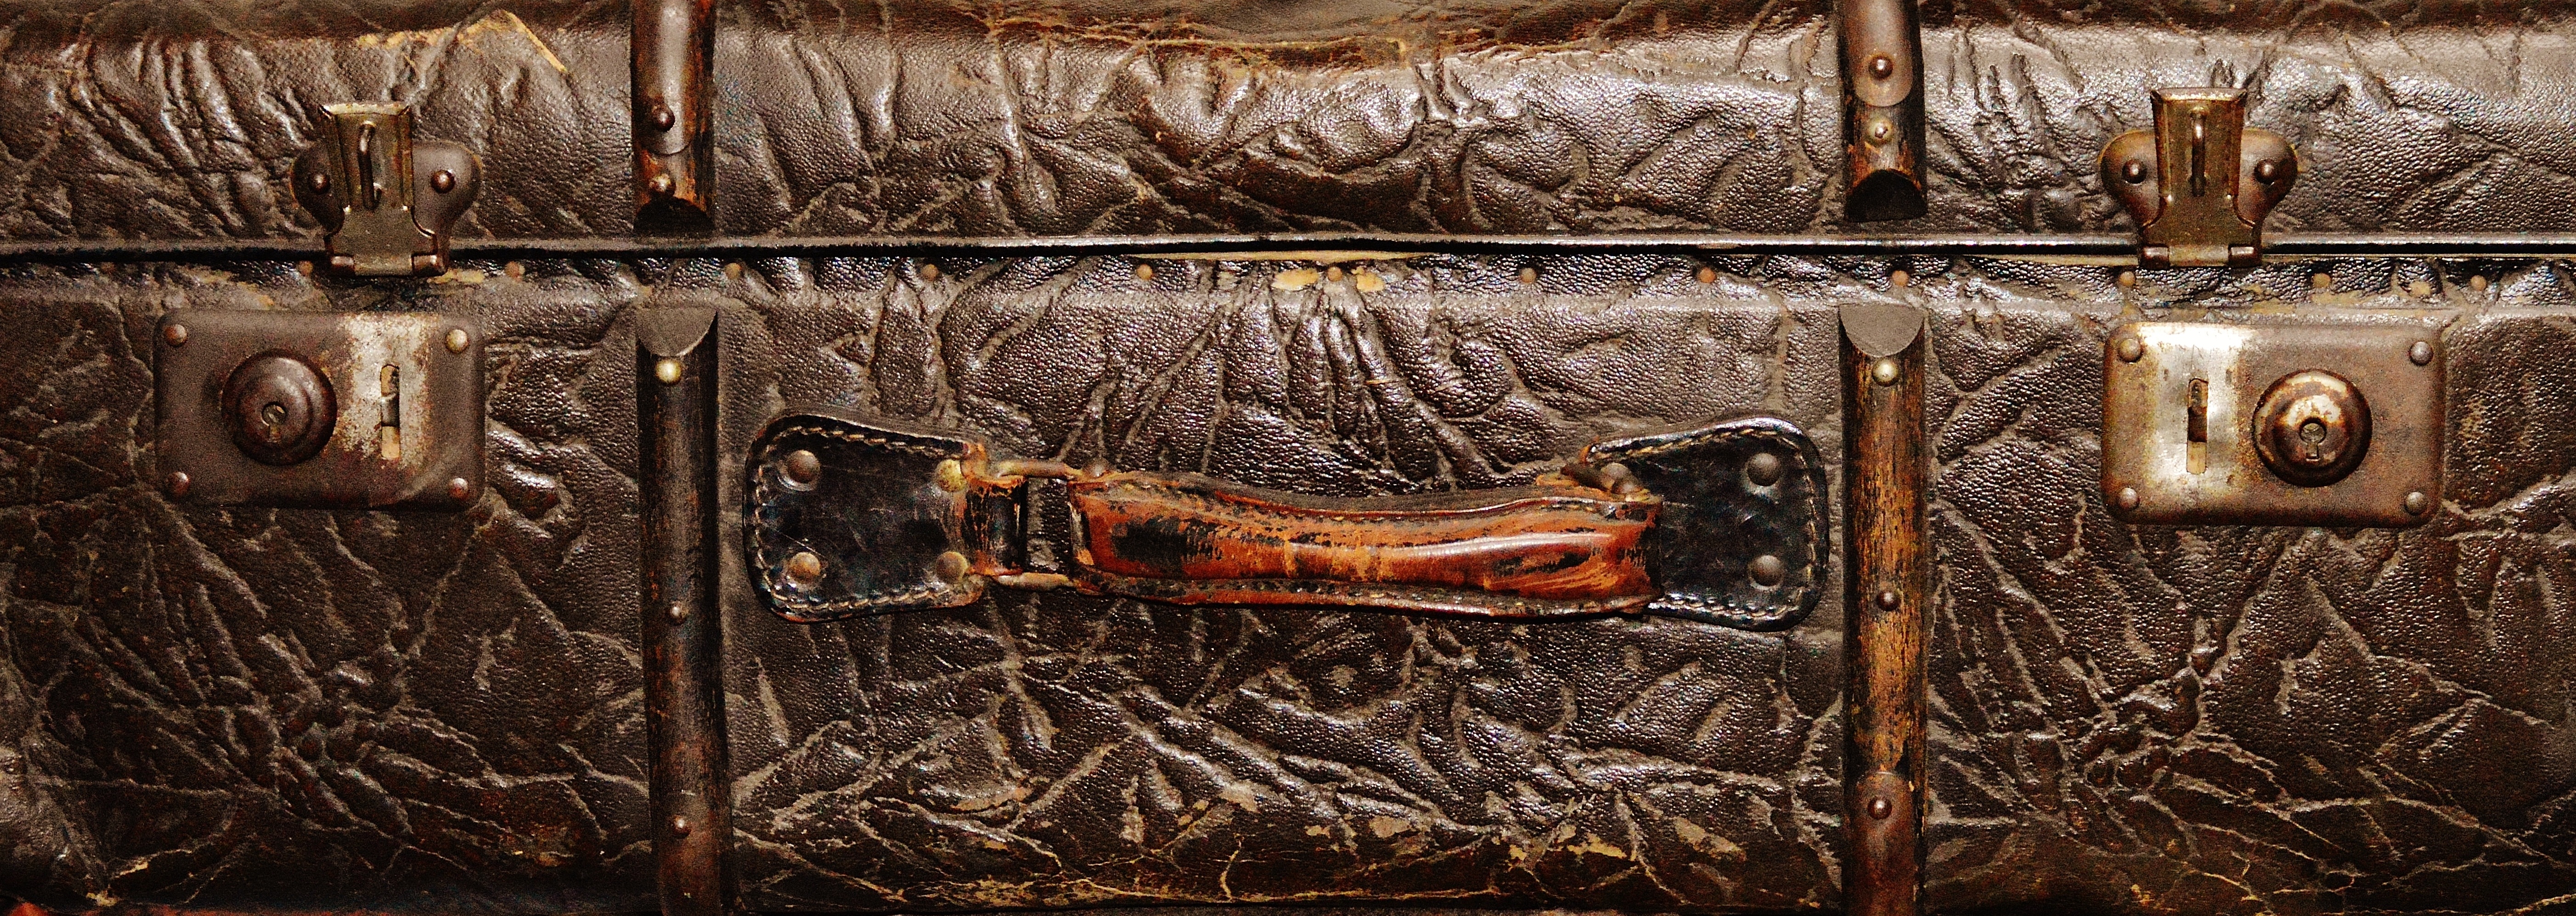
wood, leather, antique, travel, holiday, brown, ancient, handle, holidays, front, carving, castles, closure, screenshot, on the go, old suitcase, go away, front side, man made object